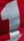
Number: 1